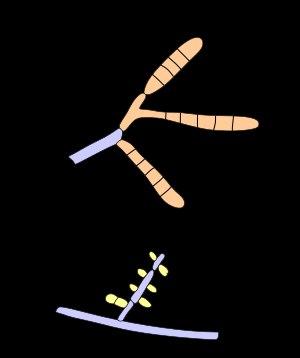
Trichophyton rubrum est un champignon filamenteux microscopique rattaché aux Ascomycota. Il n'a pas de forme sexuée connue. Il a une affinité marquée pour la kératine.